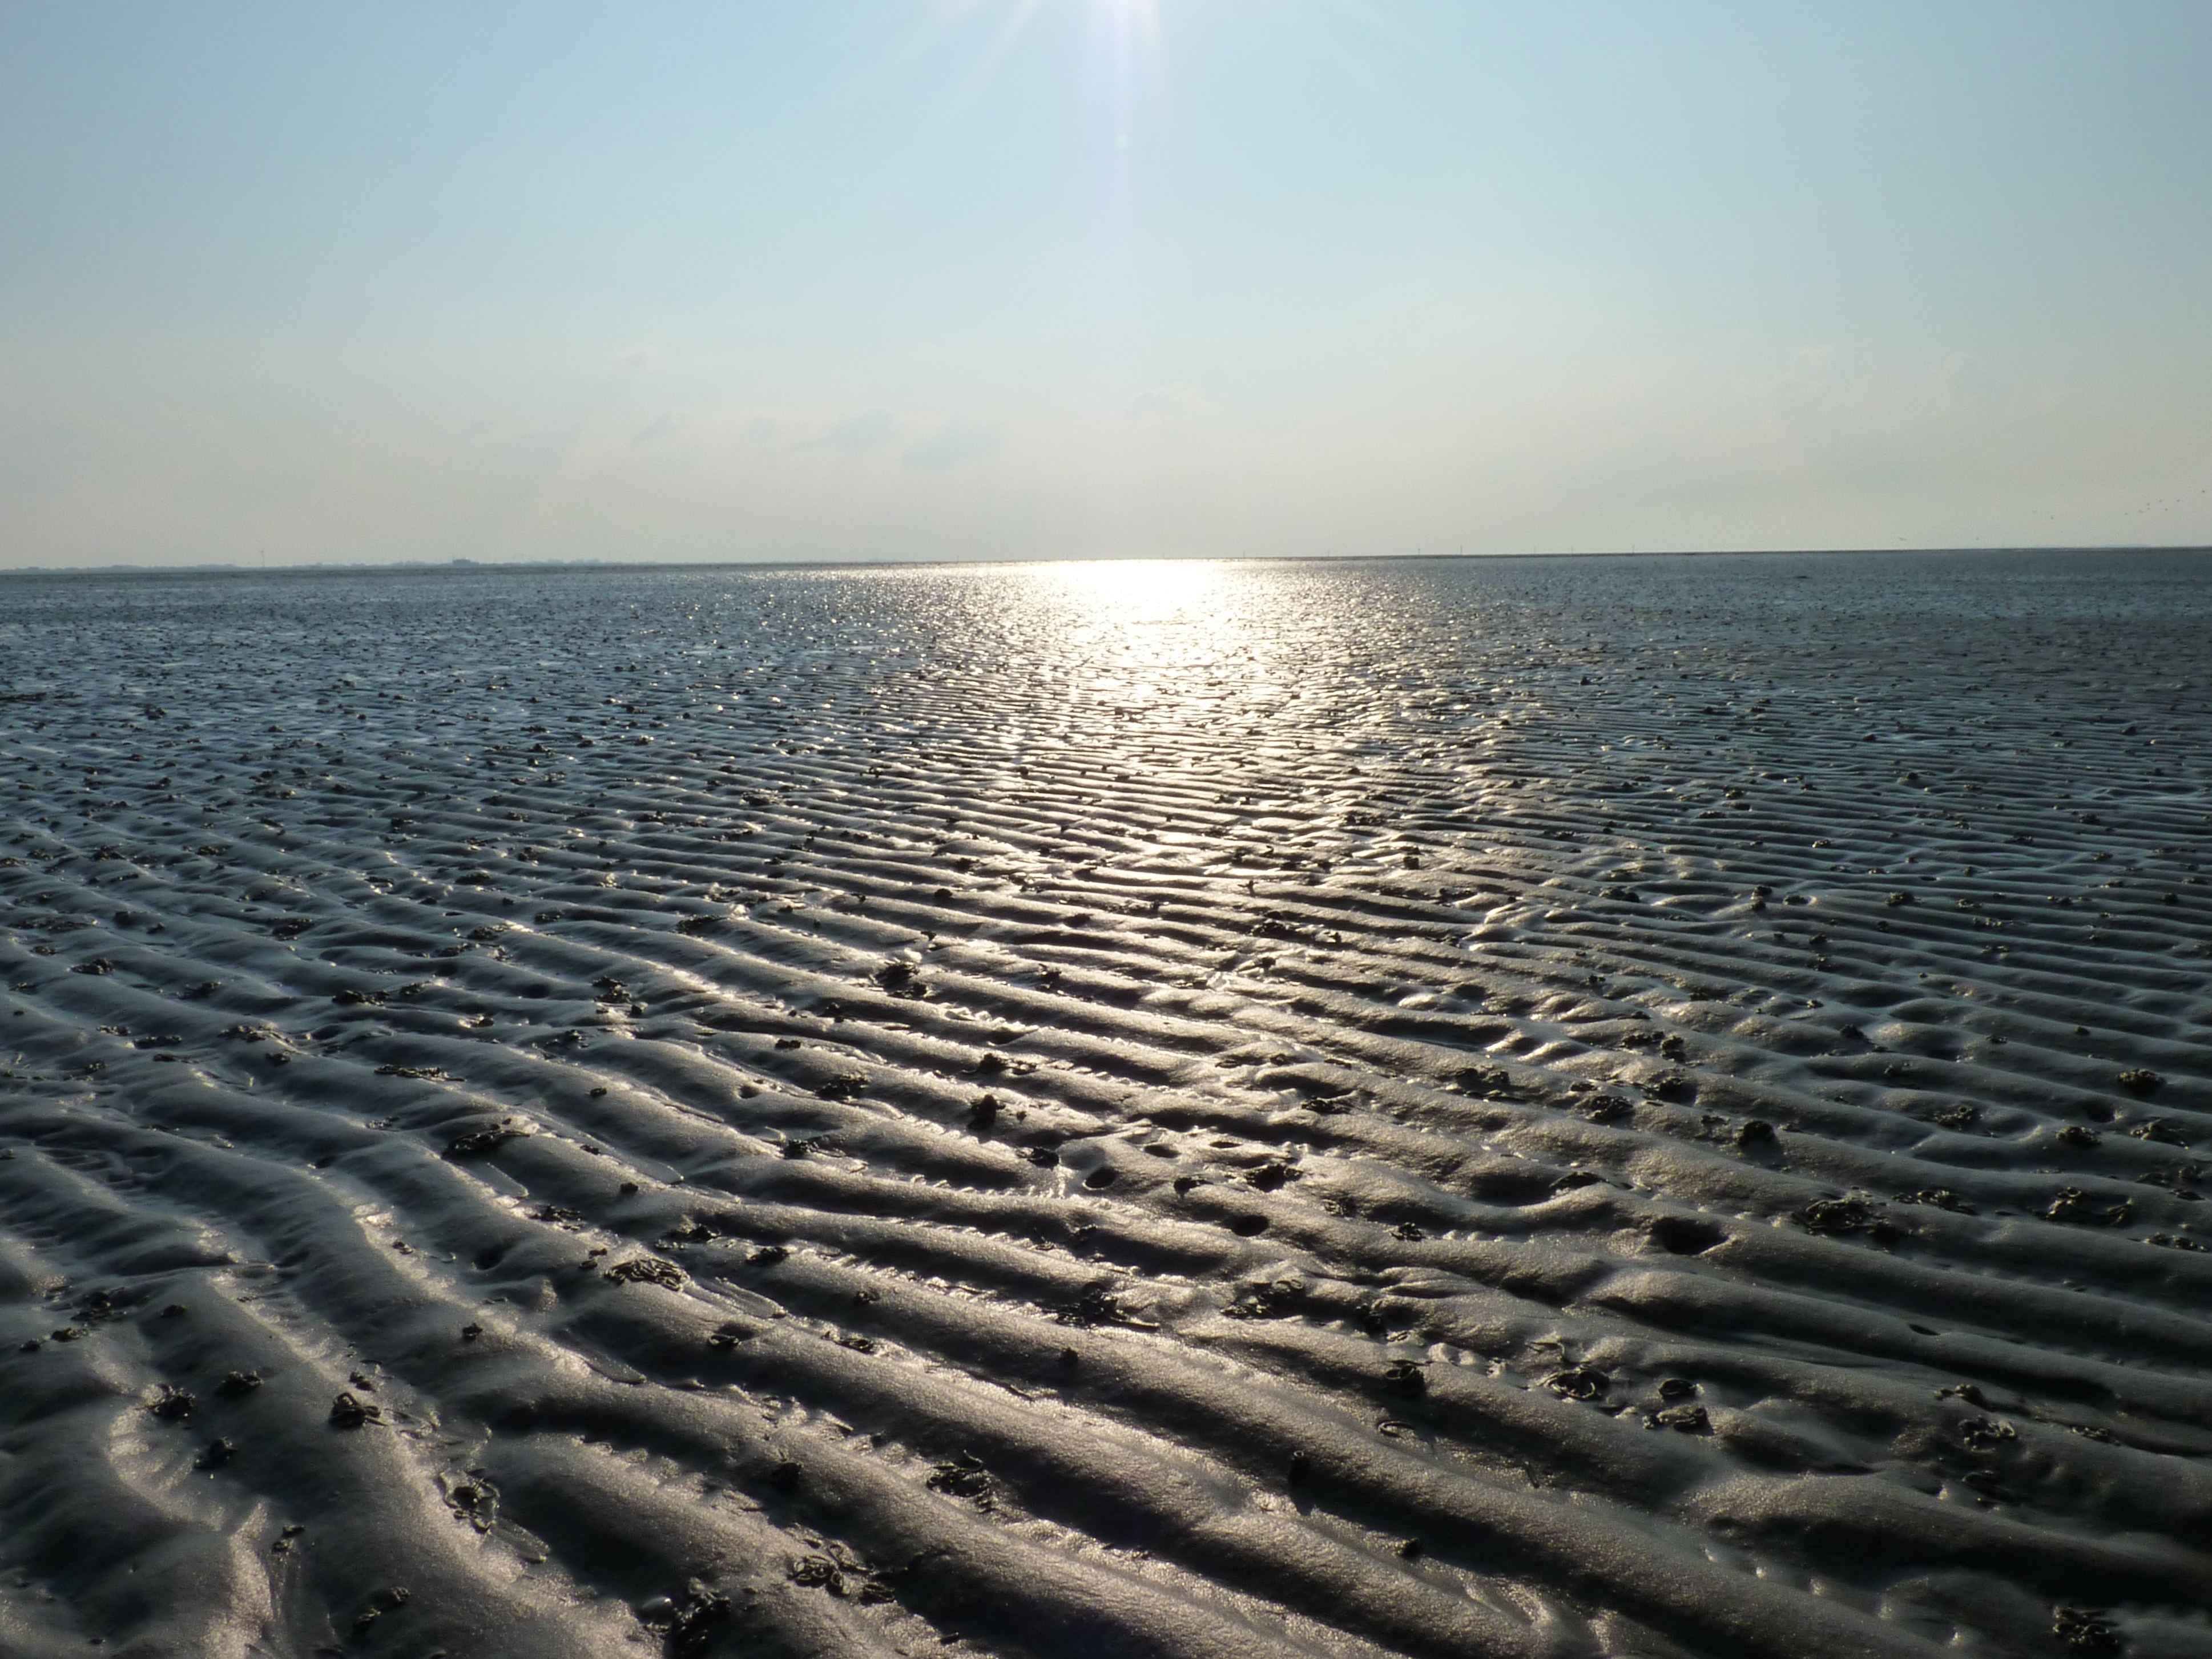
beach, landscape, sea, coast, nature, sand, ocean, horizon, sky, sunset, sunlight, shore, wave, reflection, north sea, east frisia, wadden sea, ebb, watts, mudflat, wind wave